Ah, lo previdi

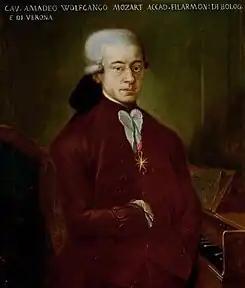
1777 portrait of Mozart

"Ah, lo previdi! ... Ah, t'invola ... Misera! ... Deh, non varcar", K. 272, is a concert aria by Wolfgang Amadeus Mozart for solo soprano and orchestra, one of Mozart's first large-scale operatic concert pieces.